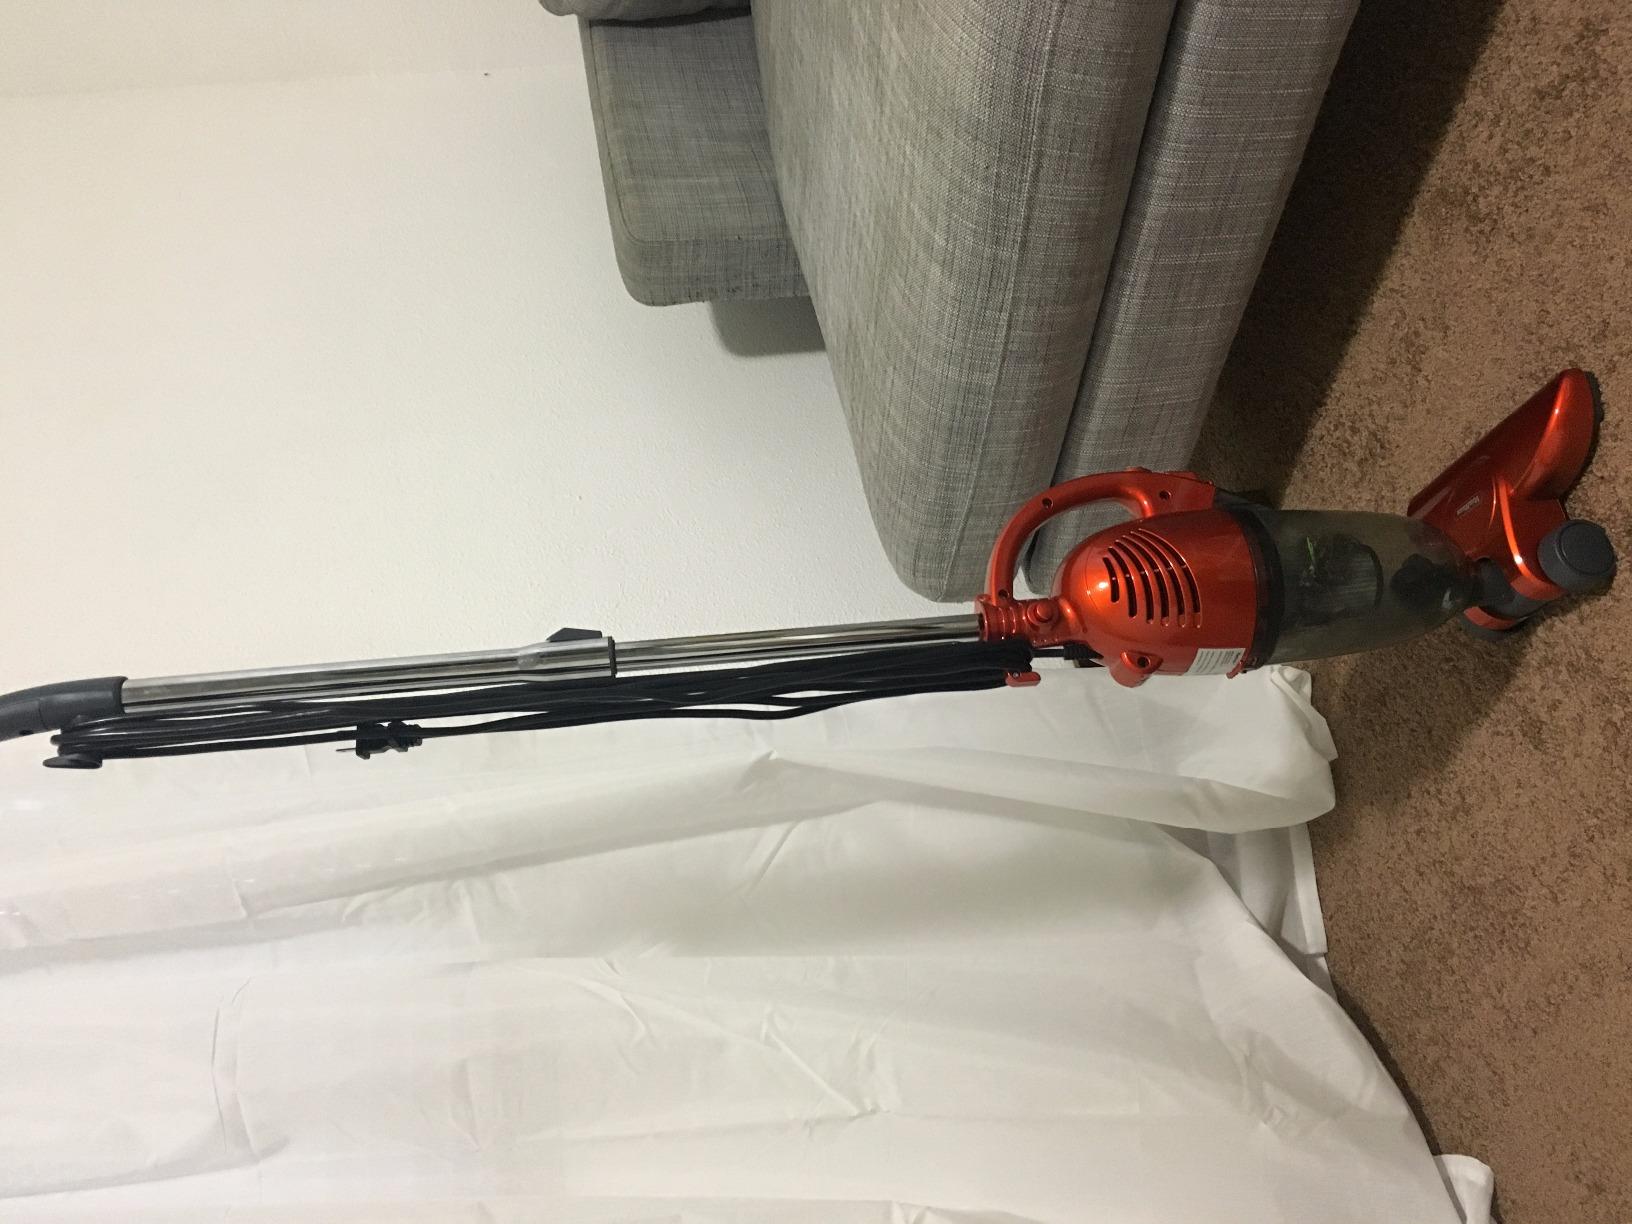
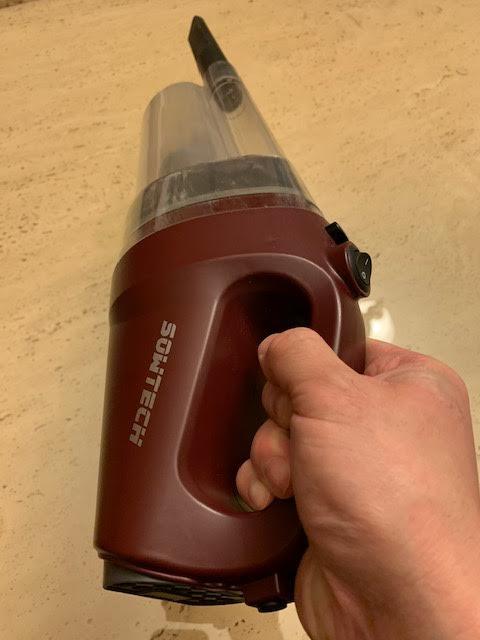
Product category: items_vacuum
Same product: no